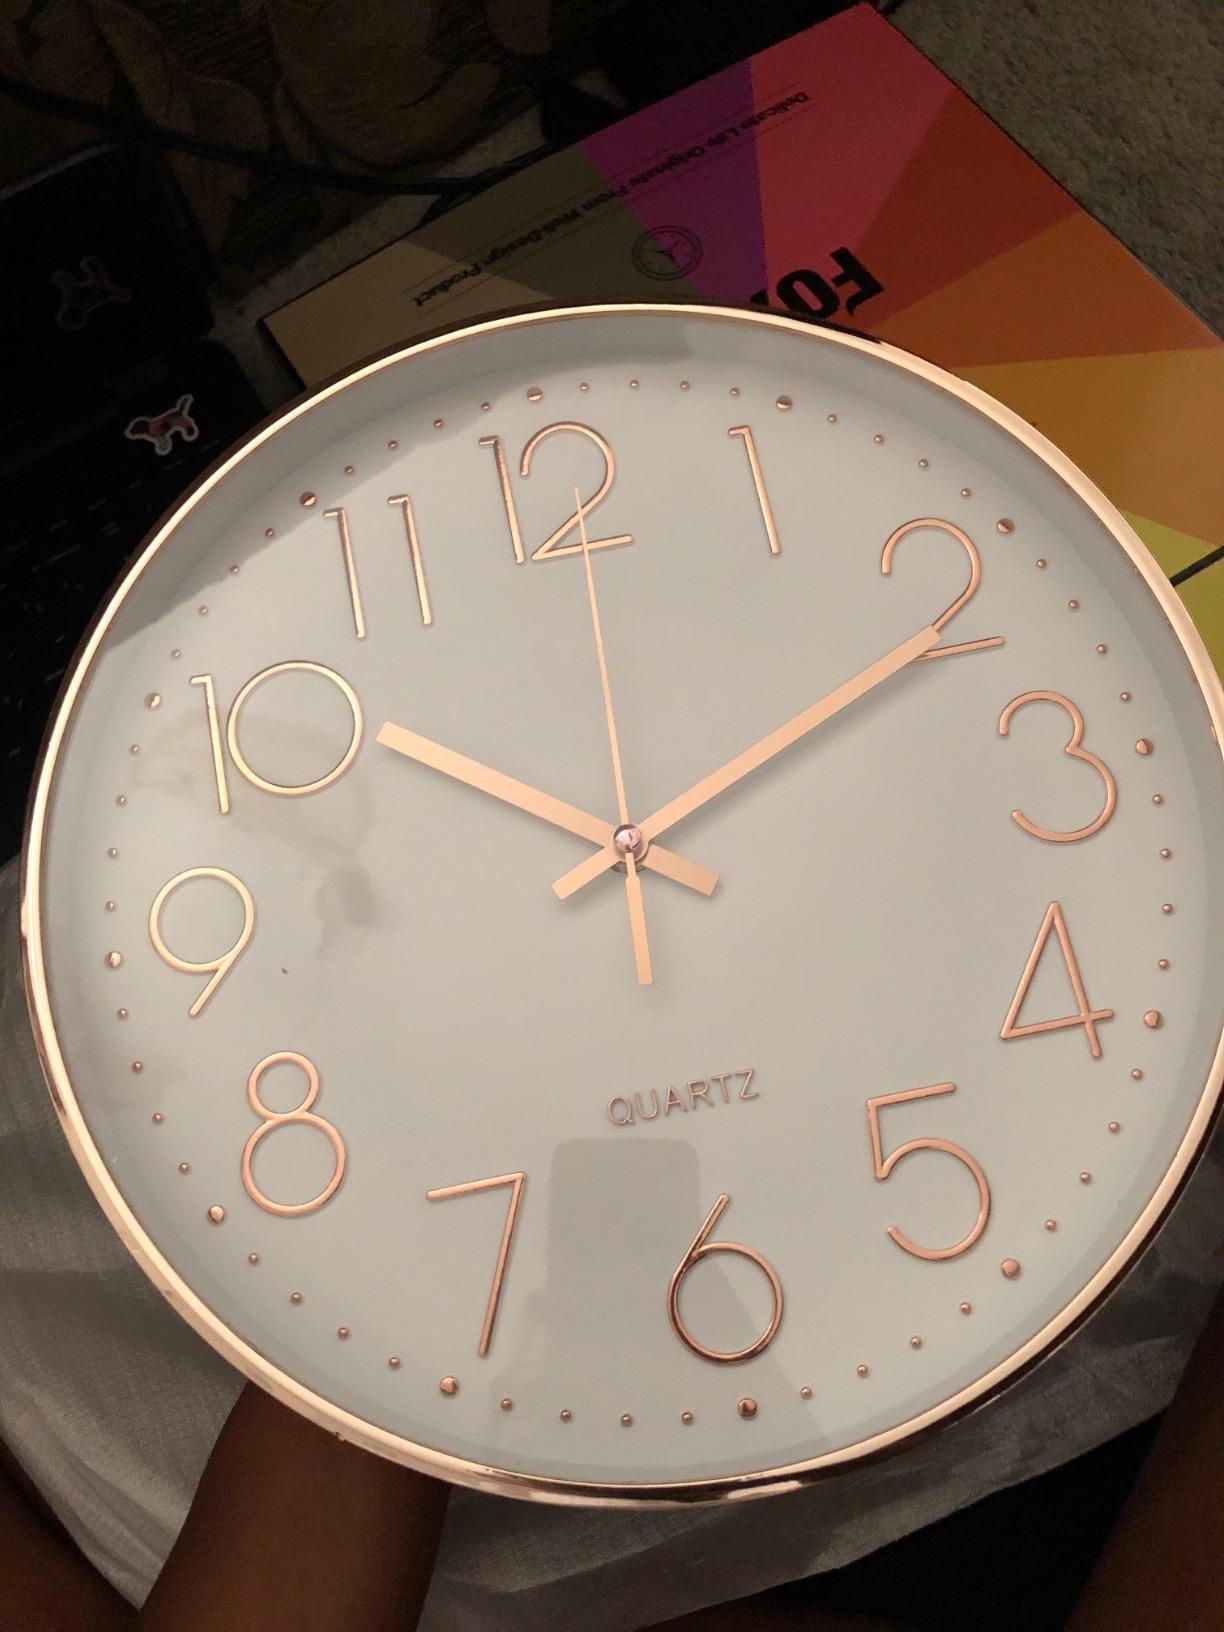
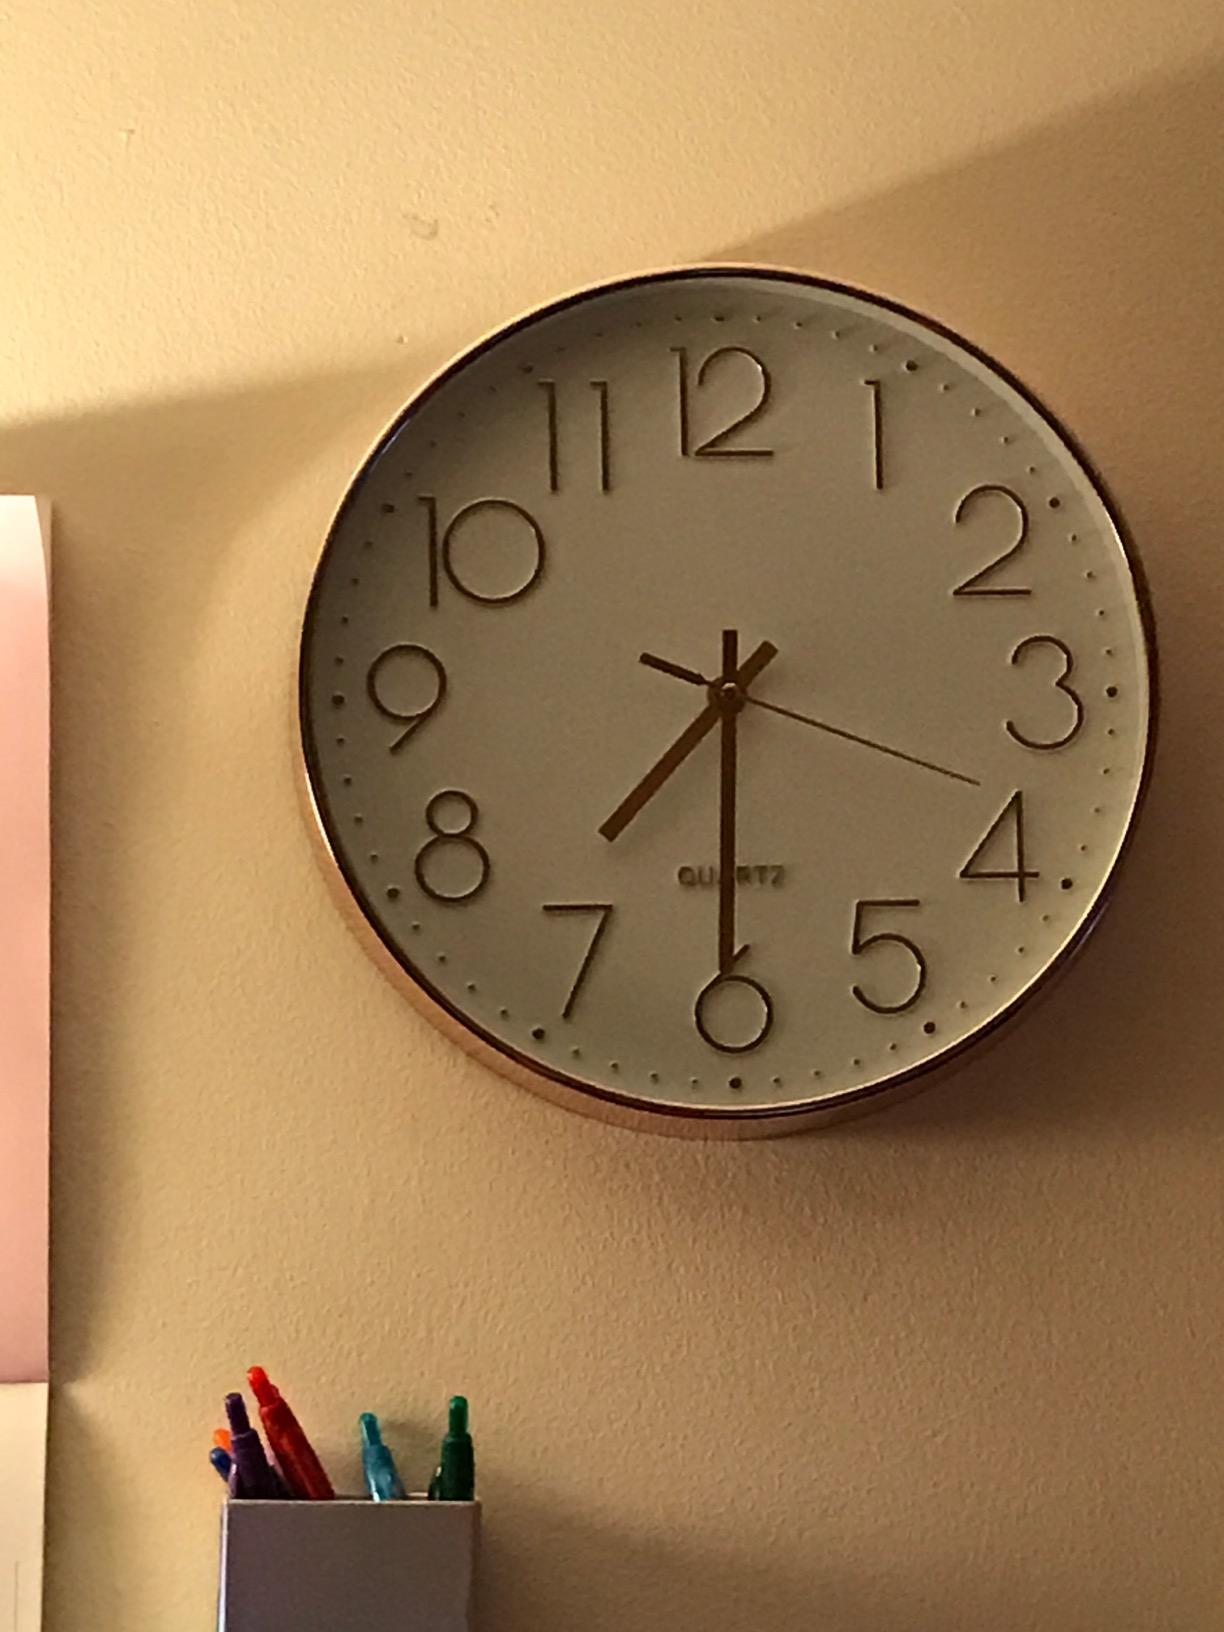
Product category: clock
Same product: yes